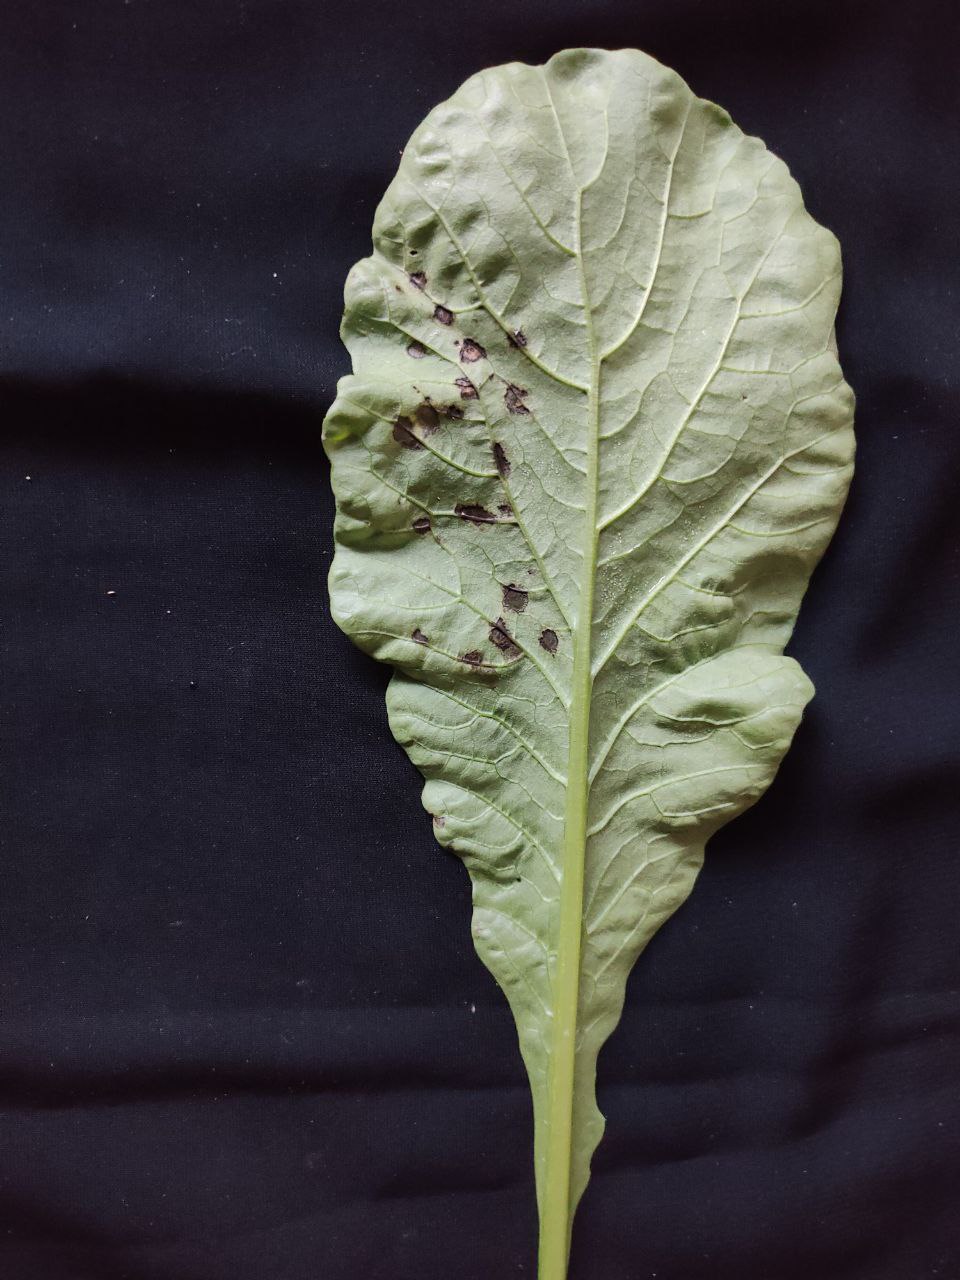
Label: Black leaf spot